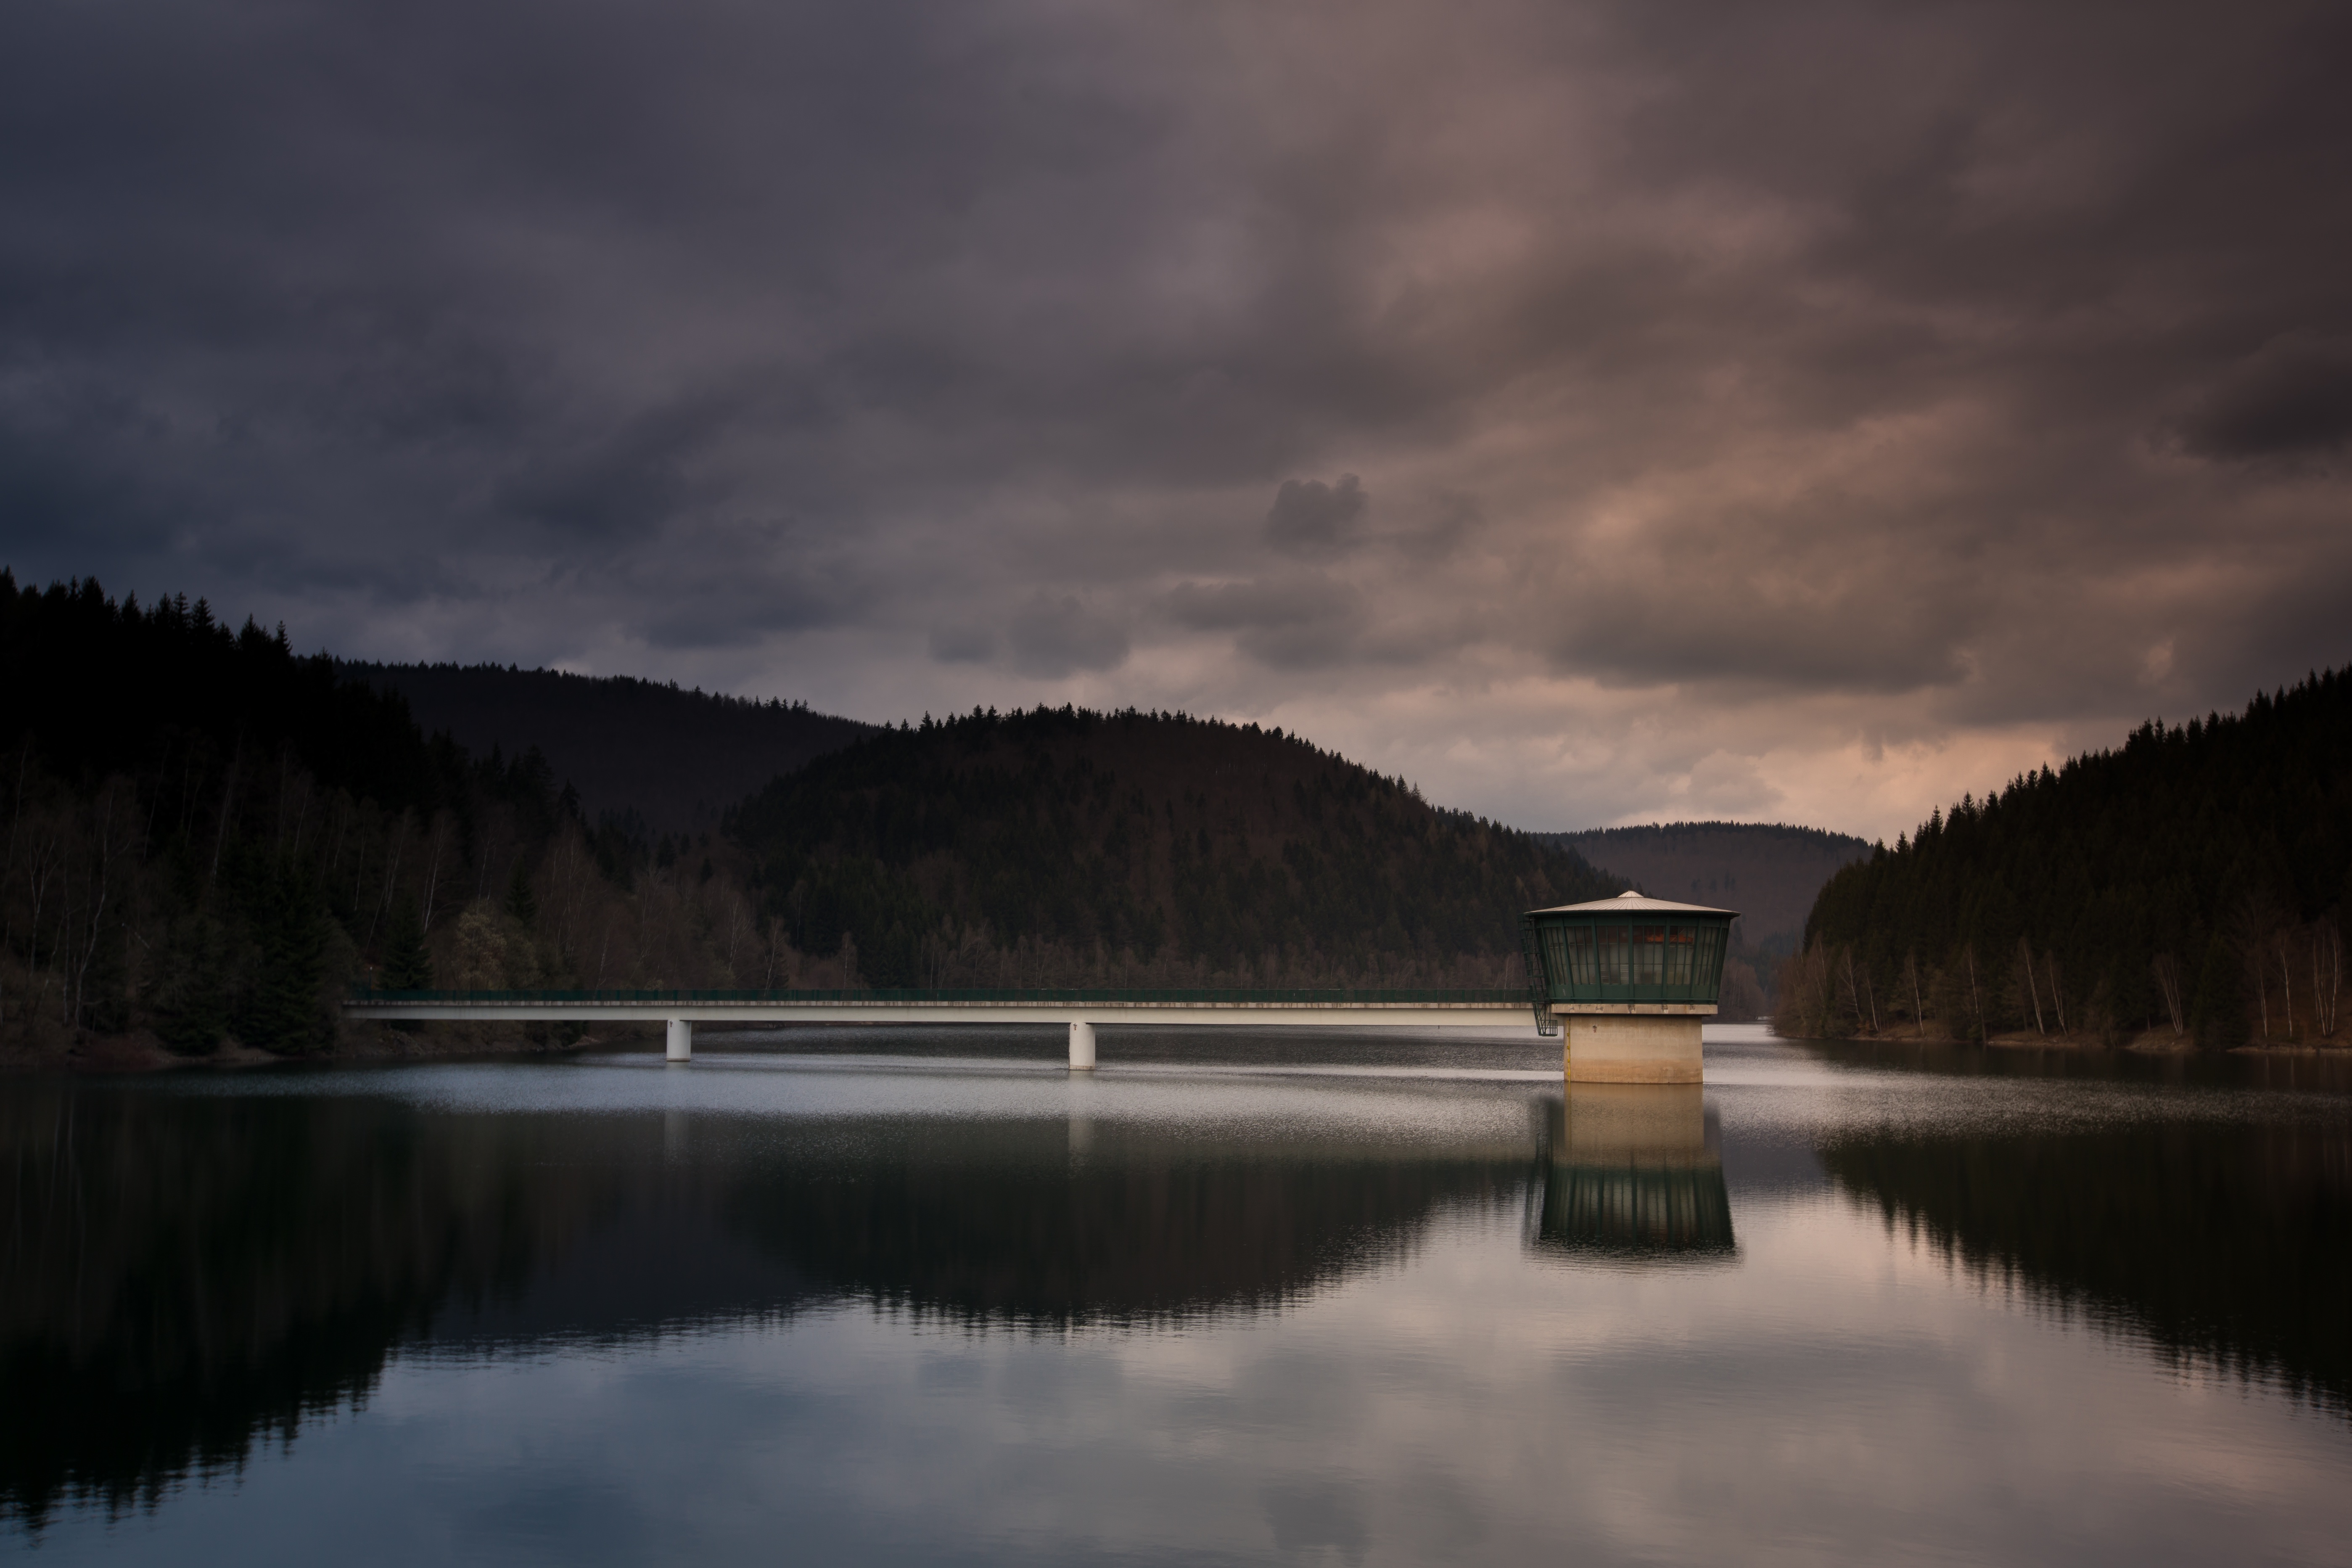
landscape, water, nature, mountain, cloud, sky, sunrise, sunset, mist, morning, lake, dawn, river, dusk, evening, reflection, weather, reservoir, body of water, loch, meteorological phenomenon, atmospheric phenomenon